Carlos Betancur

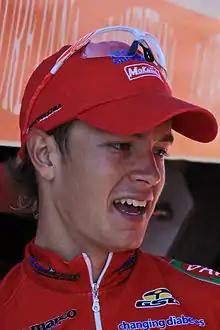
Betancur at the 2011 Giro d'Italia

Carlos Alberto Betancur Gómez (born 13 October 1989) is a Colombian road racing cyclist, who most recently rode for Colombian amateur team .